The Gunfighters (1987 film)

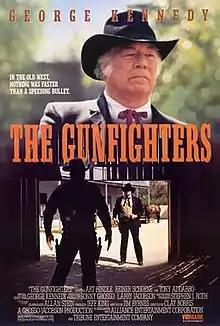
Theatrical Poster

The Gunfighters is a 1987 television Western film, starring Art Hindle and George Kennedy, directed by Clay Borris.